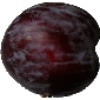
Label: Plum 1